2022 British Grand Prix

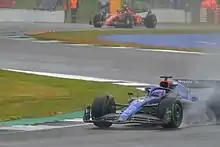
Alexander Albon of Williams Racing during the wet qualifying session. Albon was airlifted to Coventry Hospital the next day after a serious crash on the first lap of the race, but was later released without injury.

Qualifying started at 15:00 local time on 2 July, and lasted for one hour. The session was held in wet conditions and ended with Carlos Sainz Jr. claiming his maiden pole position. Max Verstappen's final qualifying attempt was interrupted by yellow flags, after Charles Leclerc spun.